Adventures in the Magic Kingdom

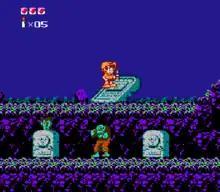
Playing the "Haunted Mansion" level

The player must complete five different stages, modeled after rides in Disney theme parks, as well as a trivia quest in order to retrieve the set of keys. The player chooses which stage to play by walking around the park in the game's overworld map.